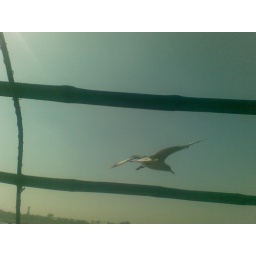
bird in flight over the boat